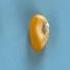
Maize quality: Good